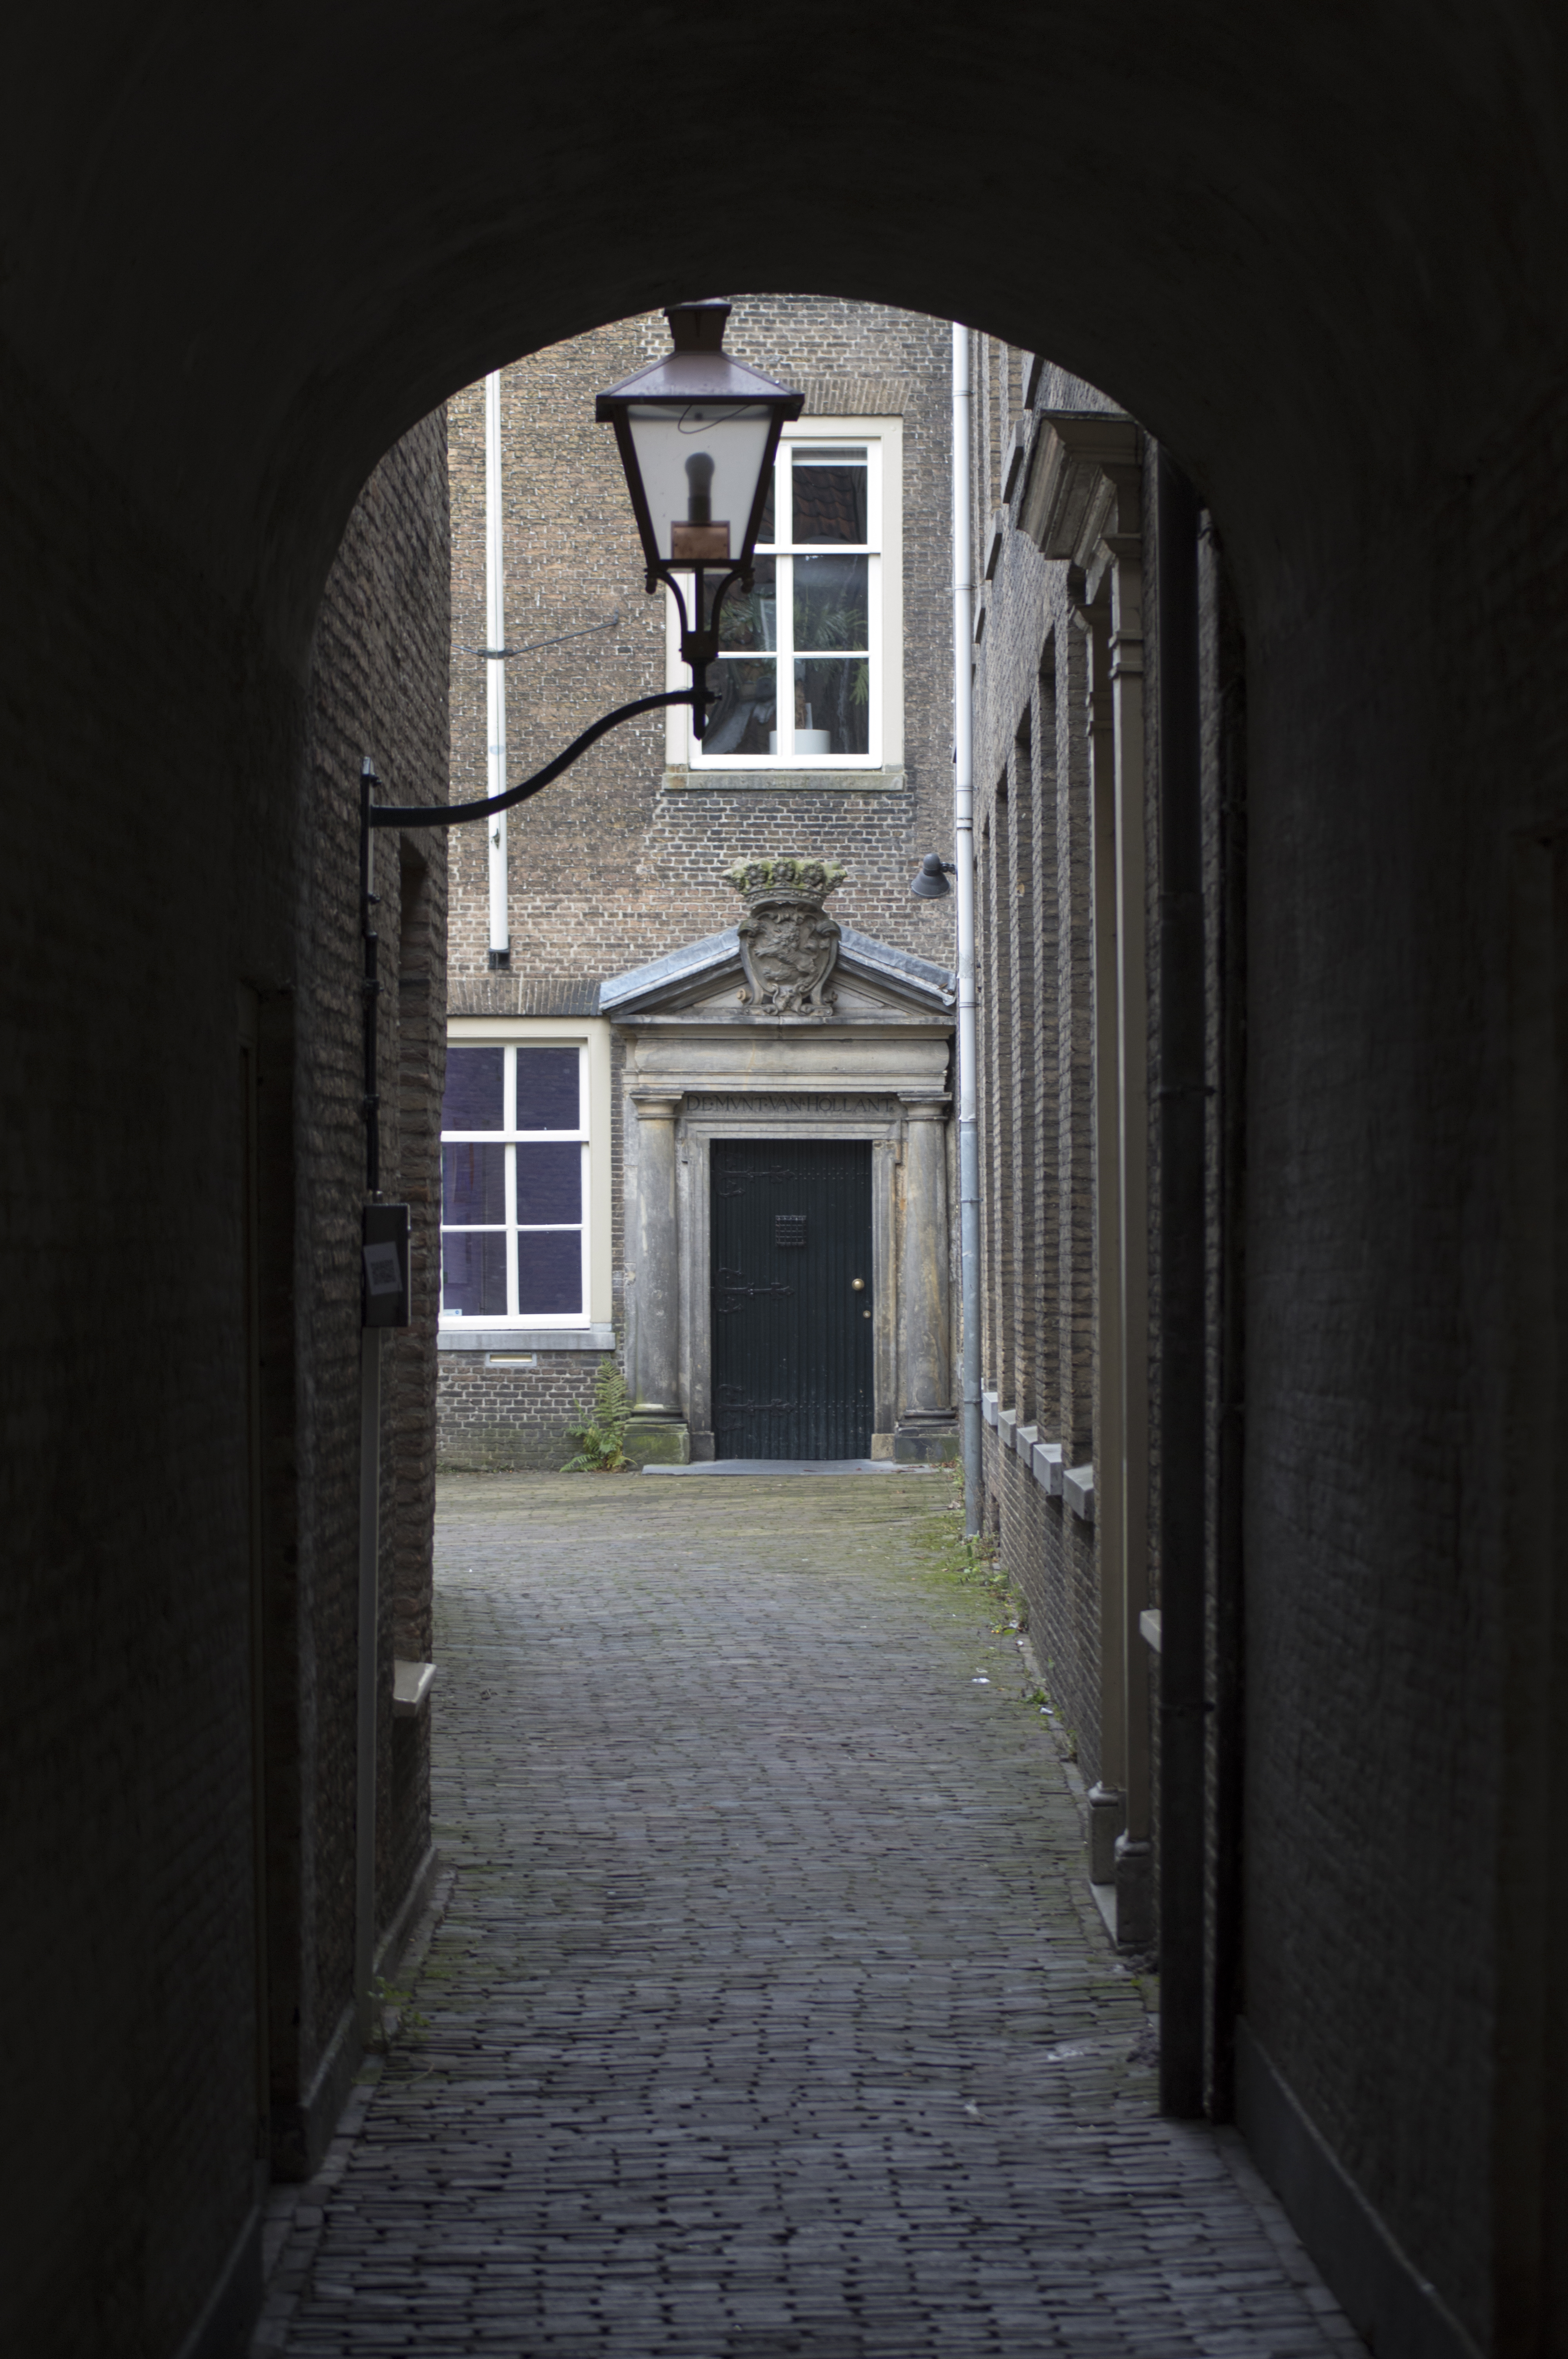
outdoor, light, architecture, road, street, photography, house, window, building, alley, home, urban, photo, arch, hall, darkness, nikon, historic, lighting, mint, holland, nederland, netherlands, infrastructure, dutch, outdoorphotography, picture, photograph, fotos, foto, fotografie, estate, urbanphotography, paulvandevelde, pdvandevelde, padagudaloma, dordrecht, stadsfotografie, nederlandinfotos, historisch, stadswandeling, architectuur, pvdvfotografie, pdvandeveldedordrecht, diep, rondjedordt, dedordtevaer, dutchphotography, nederlandsefotografie, dutchphotogaraphy, totallydutch, fotografienederland, hollandsefotografie, fotografieholland, dordtmonumenteel, fotosdordrecht, fotosvandordrecht, erfgoedcentrumdiep, openmonumentendag, fotovandeweek, dordrechtmonumenteel, poort, lantaren, munt, urban area, paulvandeveldedordrecht, regionaalarchiefbeeldbank, hetgeheugenvannederland, muntpoortje